Military simulation

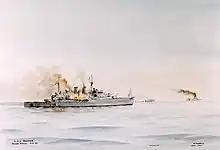
at the Battle of the River Plate in 1939. As predicted by Pratt's naval warfare model, despite taking heavy damage the lighter British cruisers were able to defeat their much larger opponent, the German battleship "Admiral Graf Spee".

Manual simulations have probably been in use in some form since mankind first went to war. Chess can be regarded as a form of military simulation (although its precise origins are debated). In more recent times, the forerunner of modern simulations was the Prussian game "Kriegsspiel", which appeared around 1811 and is sometimes credited with the Prussian victory in the Franco-Prussian War. It was distributed to each Prussian regiment and they were ordered to play it regularly, prompting a visiting German officer to declare in 1824, "It's not a game at all! It's training for war!" Eventually so many rules sprang up, as each regiment improvised their own variations, two versions came into use. One, known as "rigid "Kriegsspiel"", was played by strict adherence to the lengthy rule book. The other, "free "Kriegsspiel"", was governed by the decisions of human umpires. Each version had its advantages and disadvantages: rigid "Kriegsspiel" contained rules covering most situations, and the rules were derived from historical battles where those same situations had occurred, making the simulation verifiable and rooted in observable data, which some later American models discarded. However, its prescriptive nature acted against any impulse of the participants towards free and creative thinking. Conversely, free "Kriegsspiel" could encourage this type of thinking, as its rules were open to interpretation by umpires and could be adapted during operation. This very interpretation, though, tended to negate the verifiable nature of the simulation, as different umpires might well adjudge the same situation in different ways, especially where there was a lack of historical precedent. In addition, it allowed umpires to weight the outcome, consciously or otherwise.